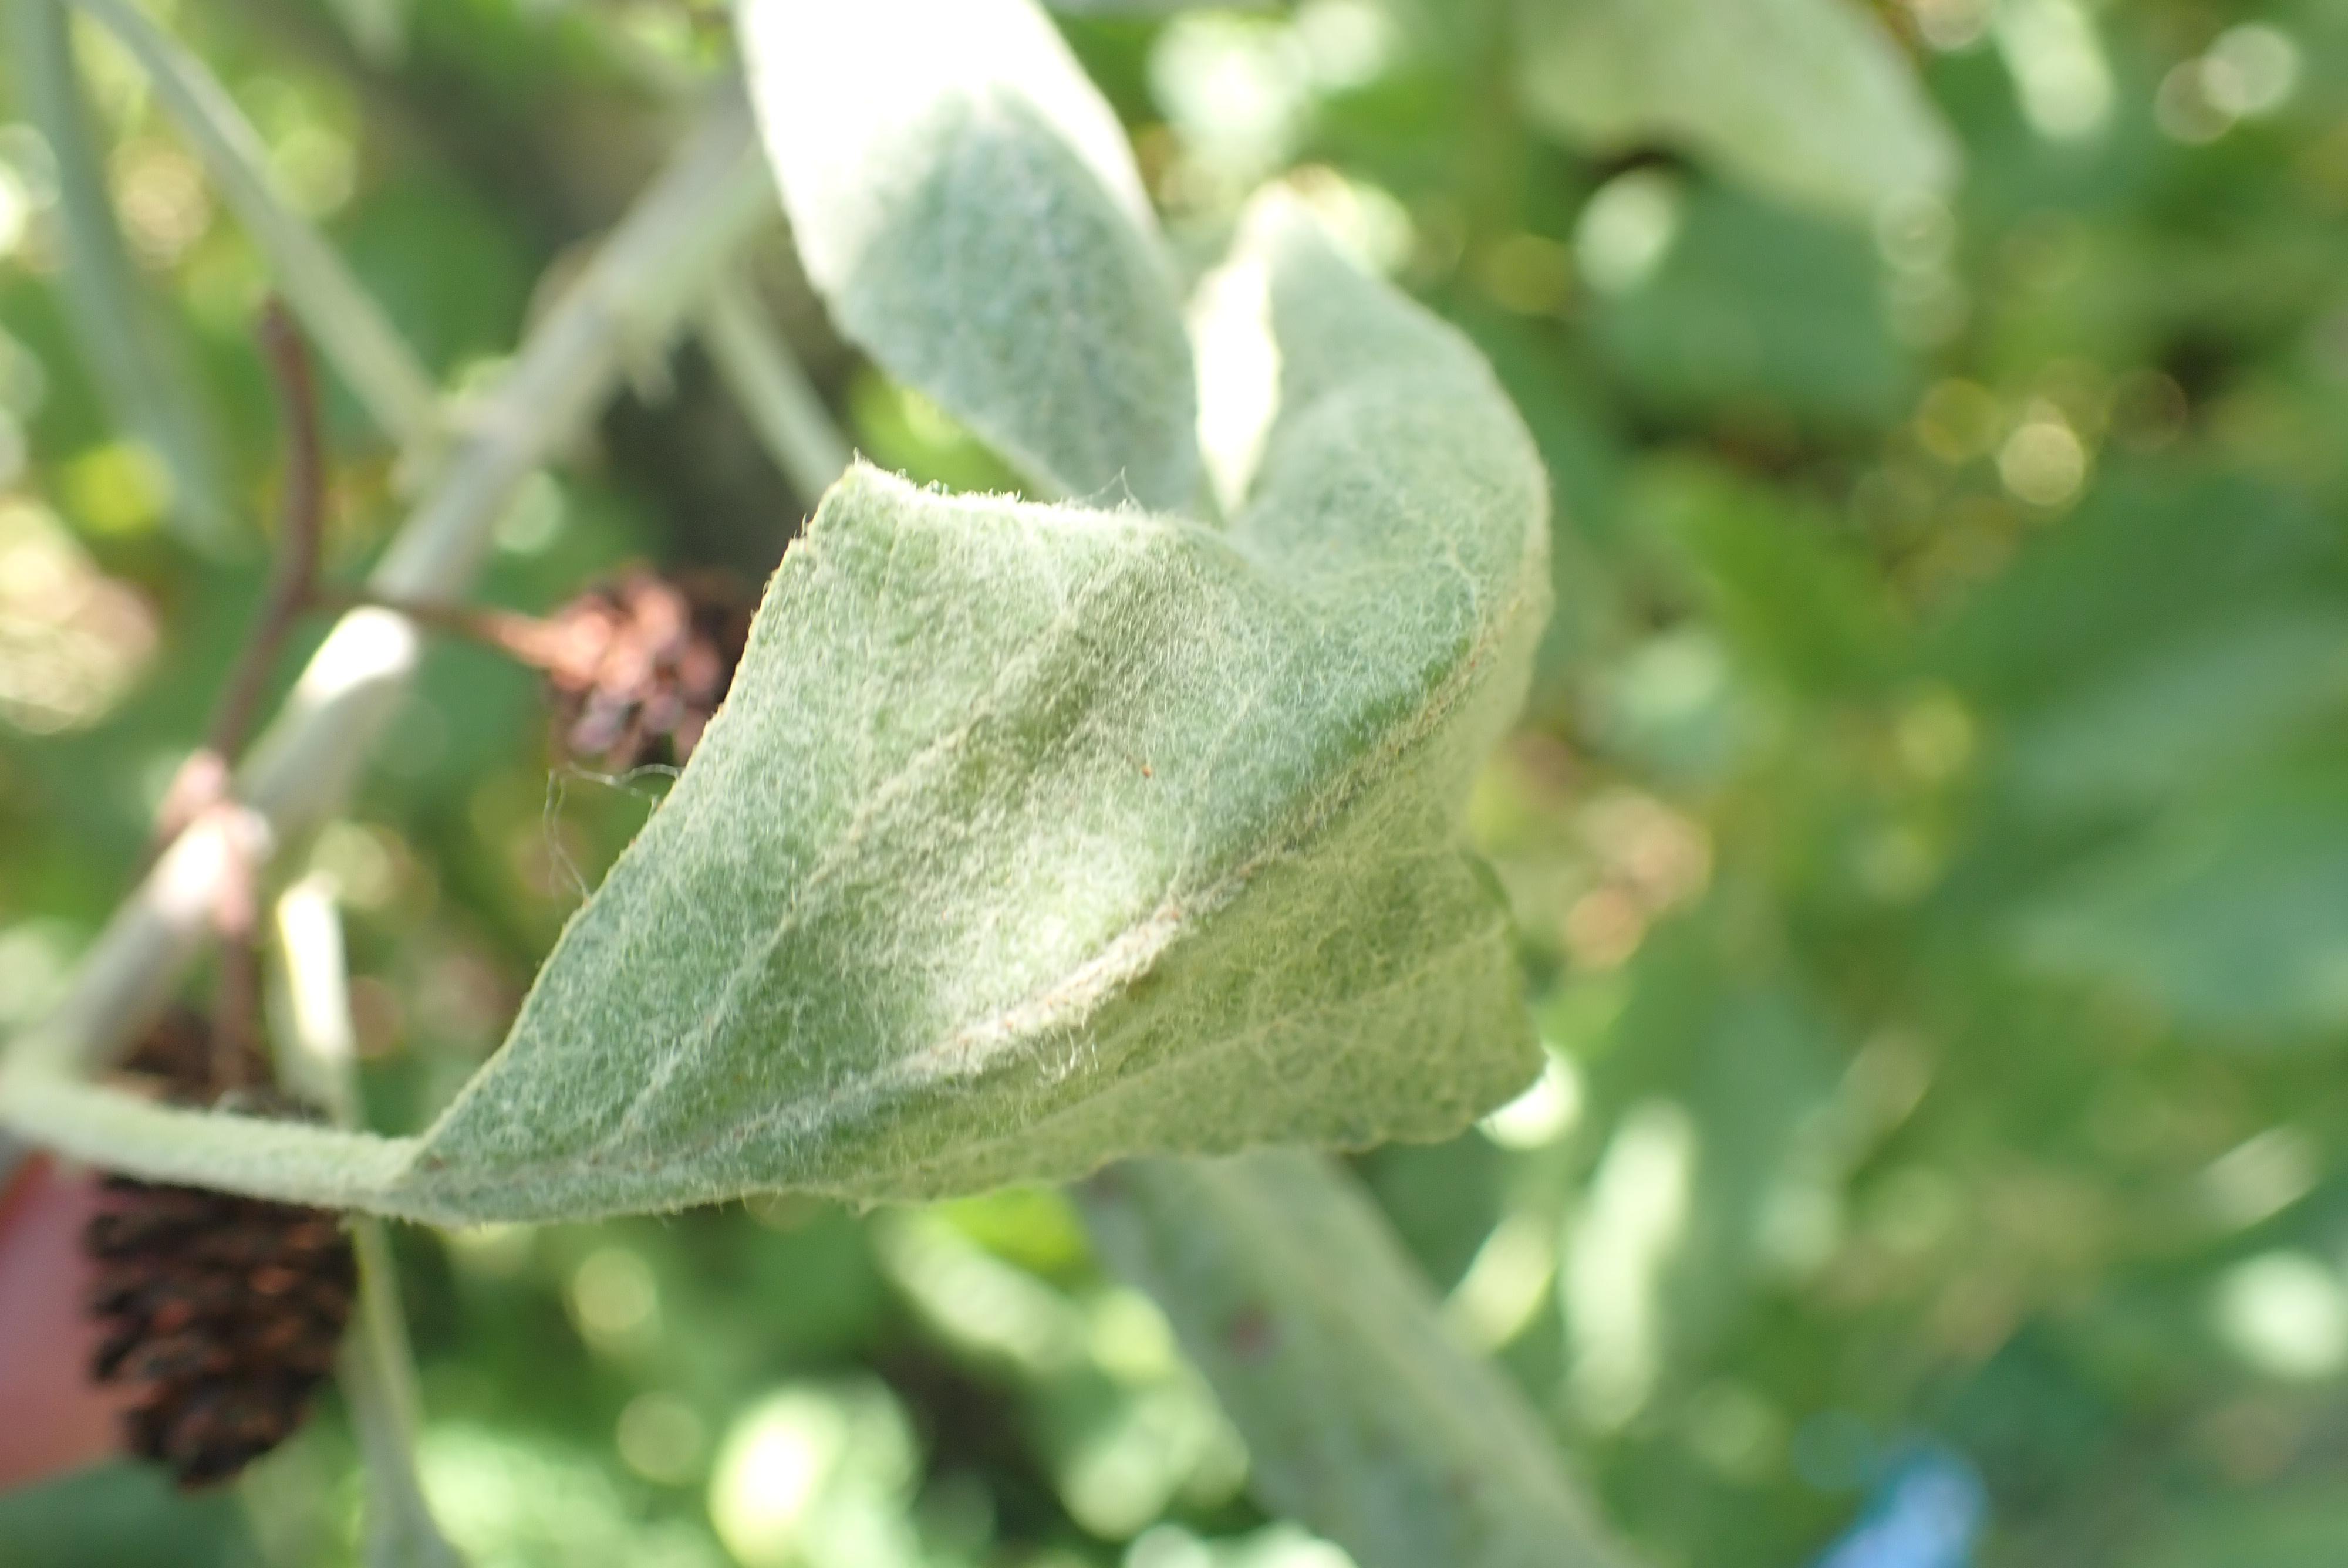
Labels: powdery_mildew